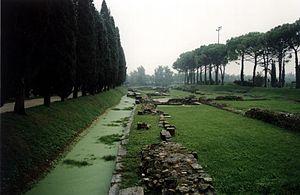
Port antique d'Aquilée - Quai avec anneau, et magasins.